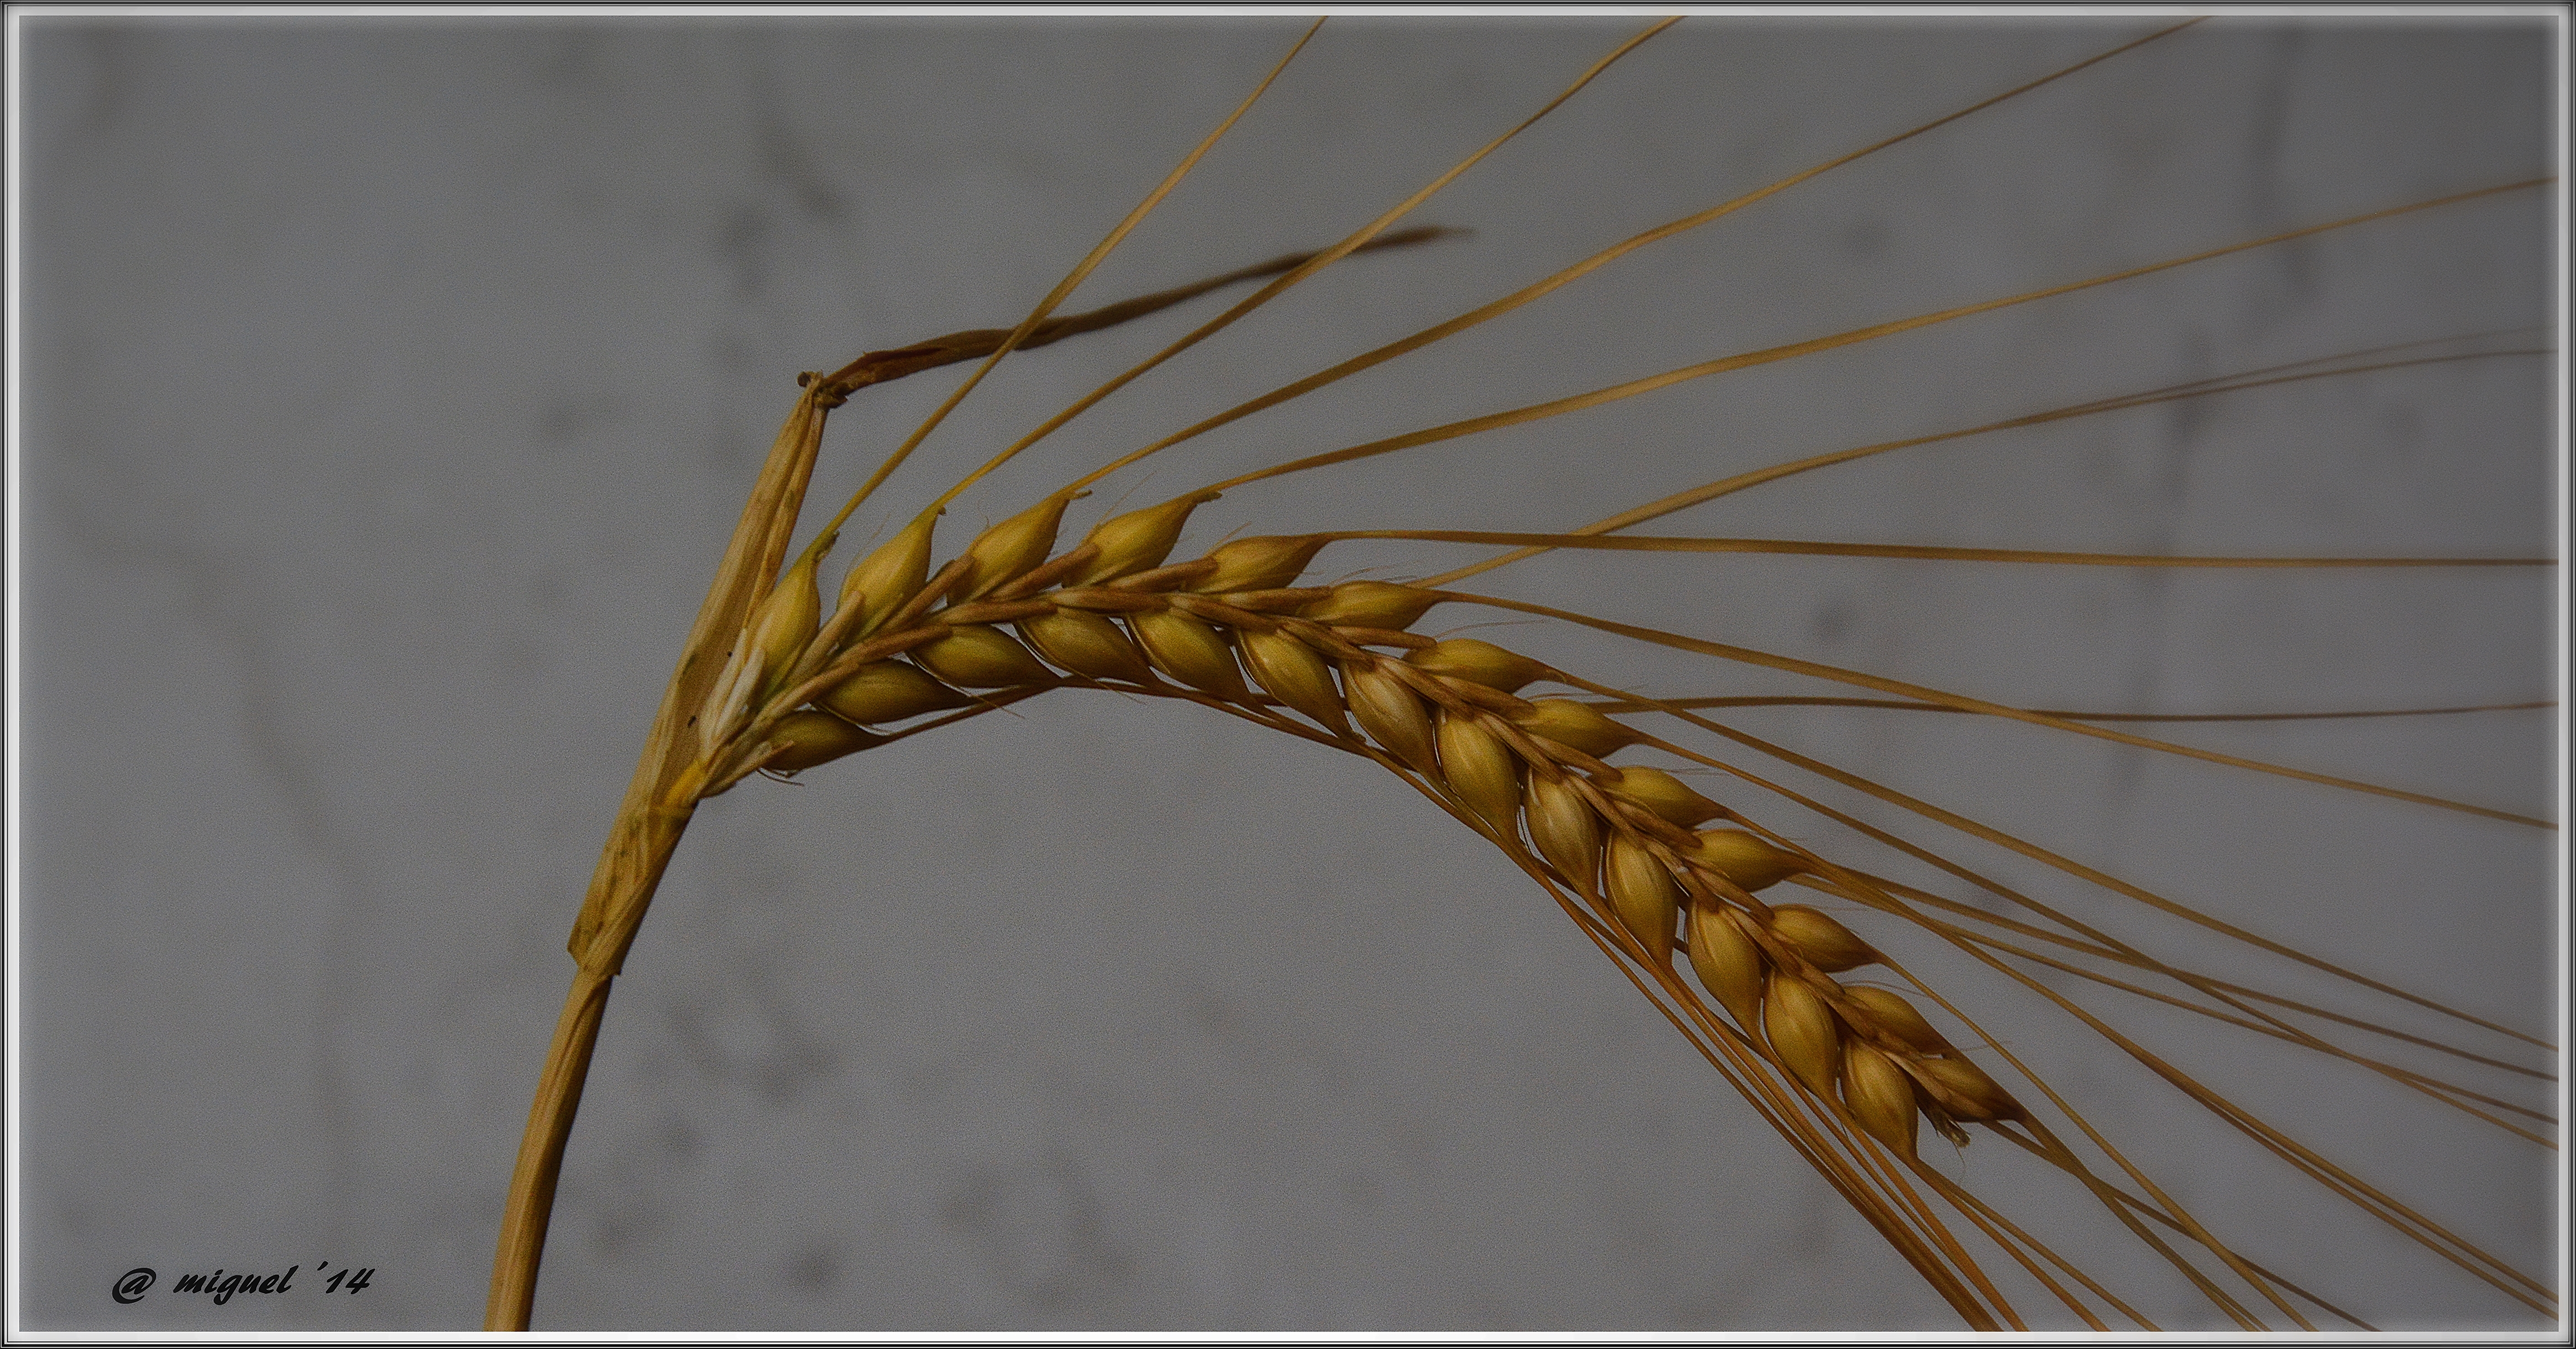
branch, plant, wheat, line, food, twig, flowering plant, grass family, plant stem, land plant